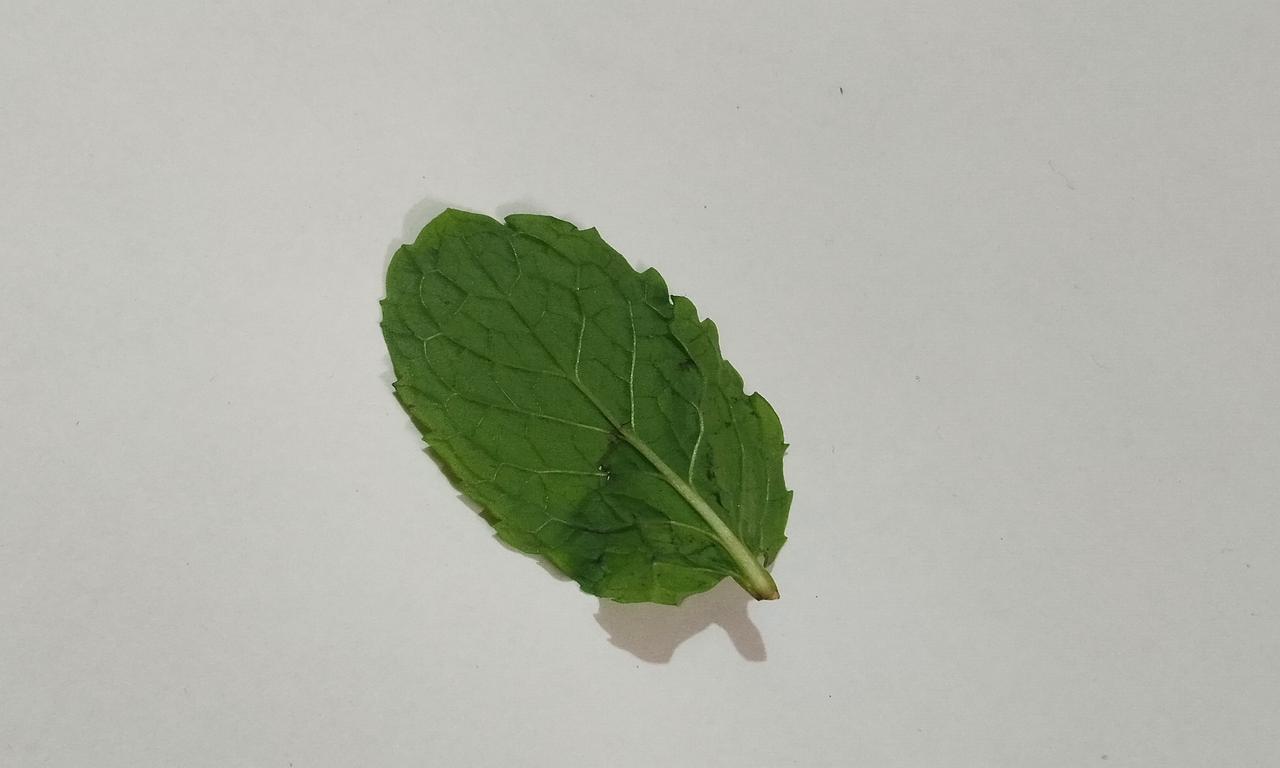
Label: Fresh